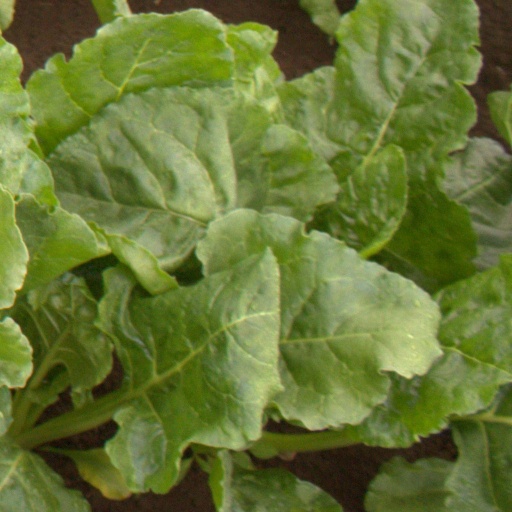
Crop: sugar beet